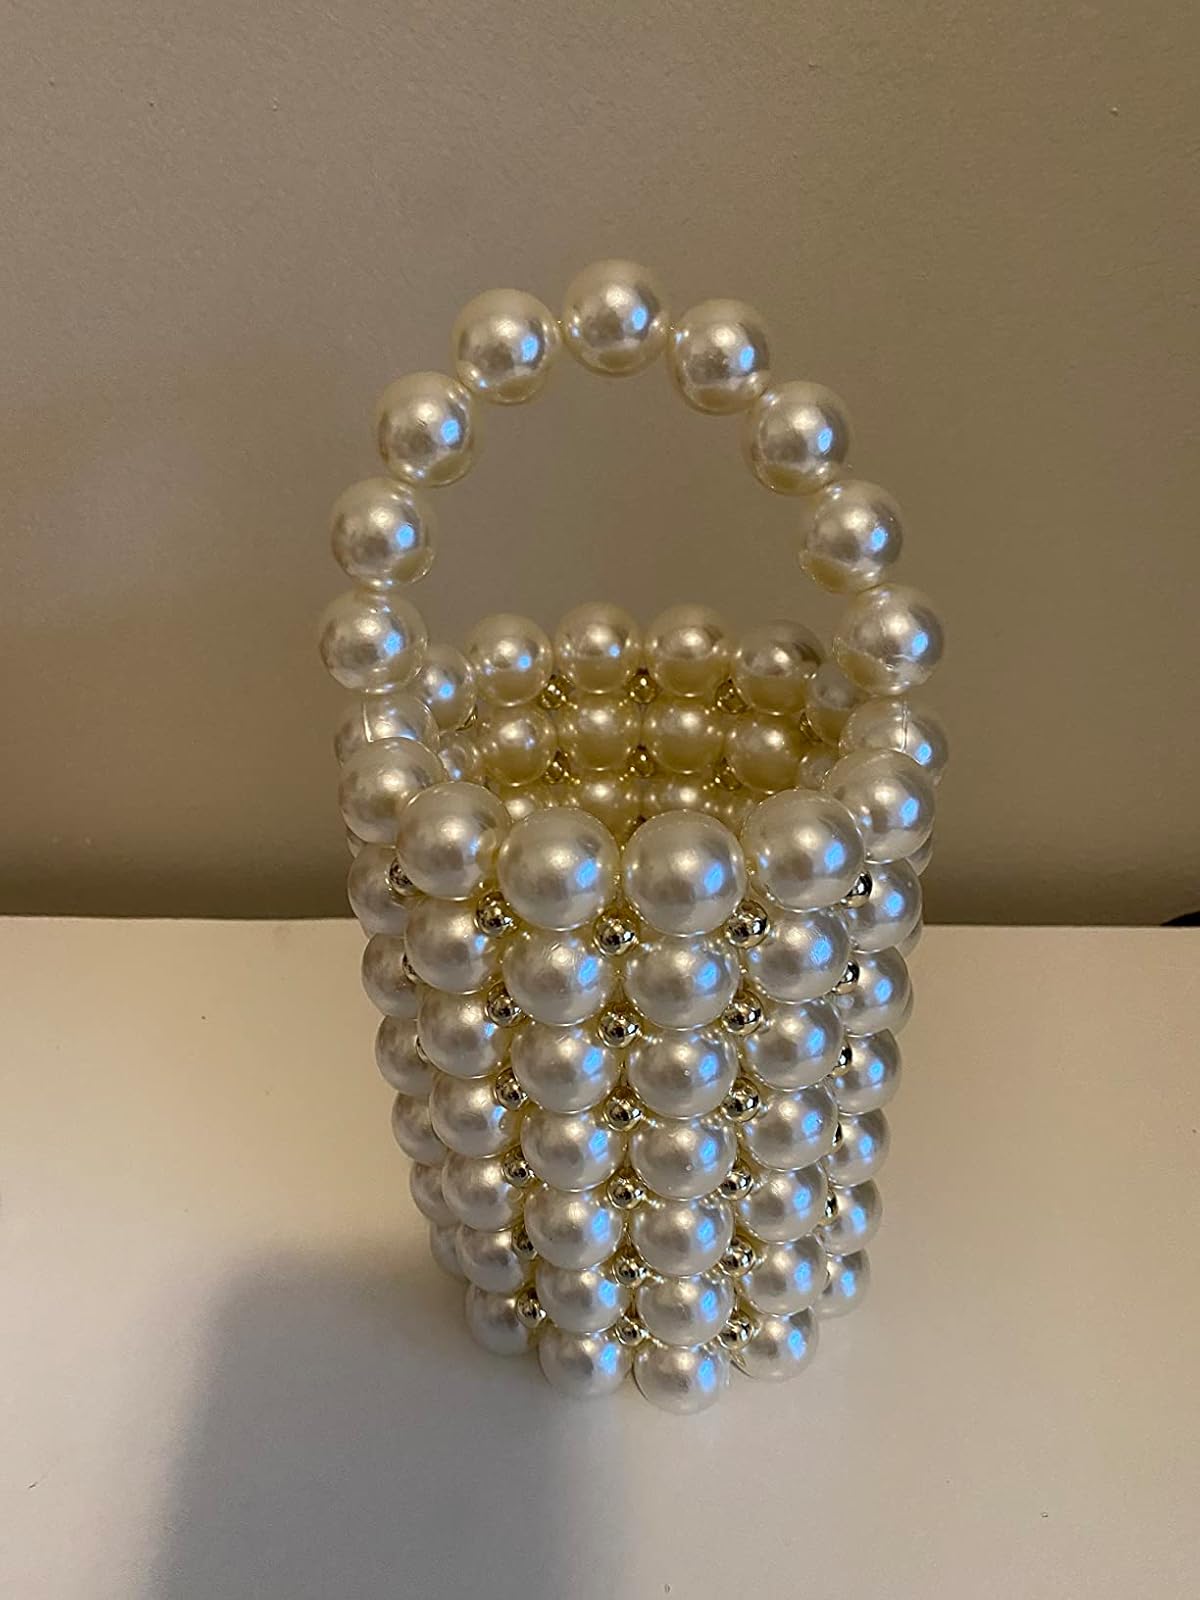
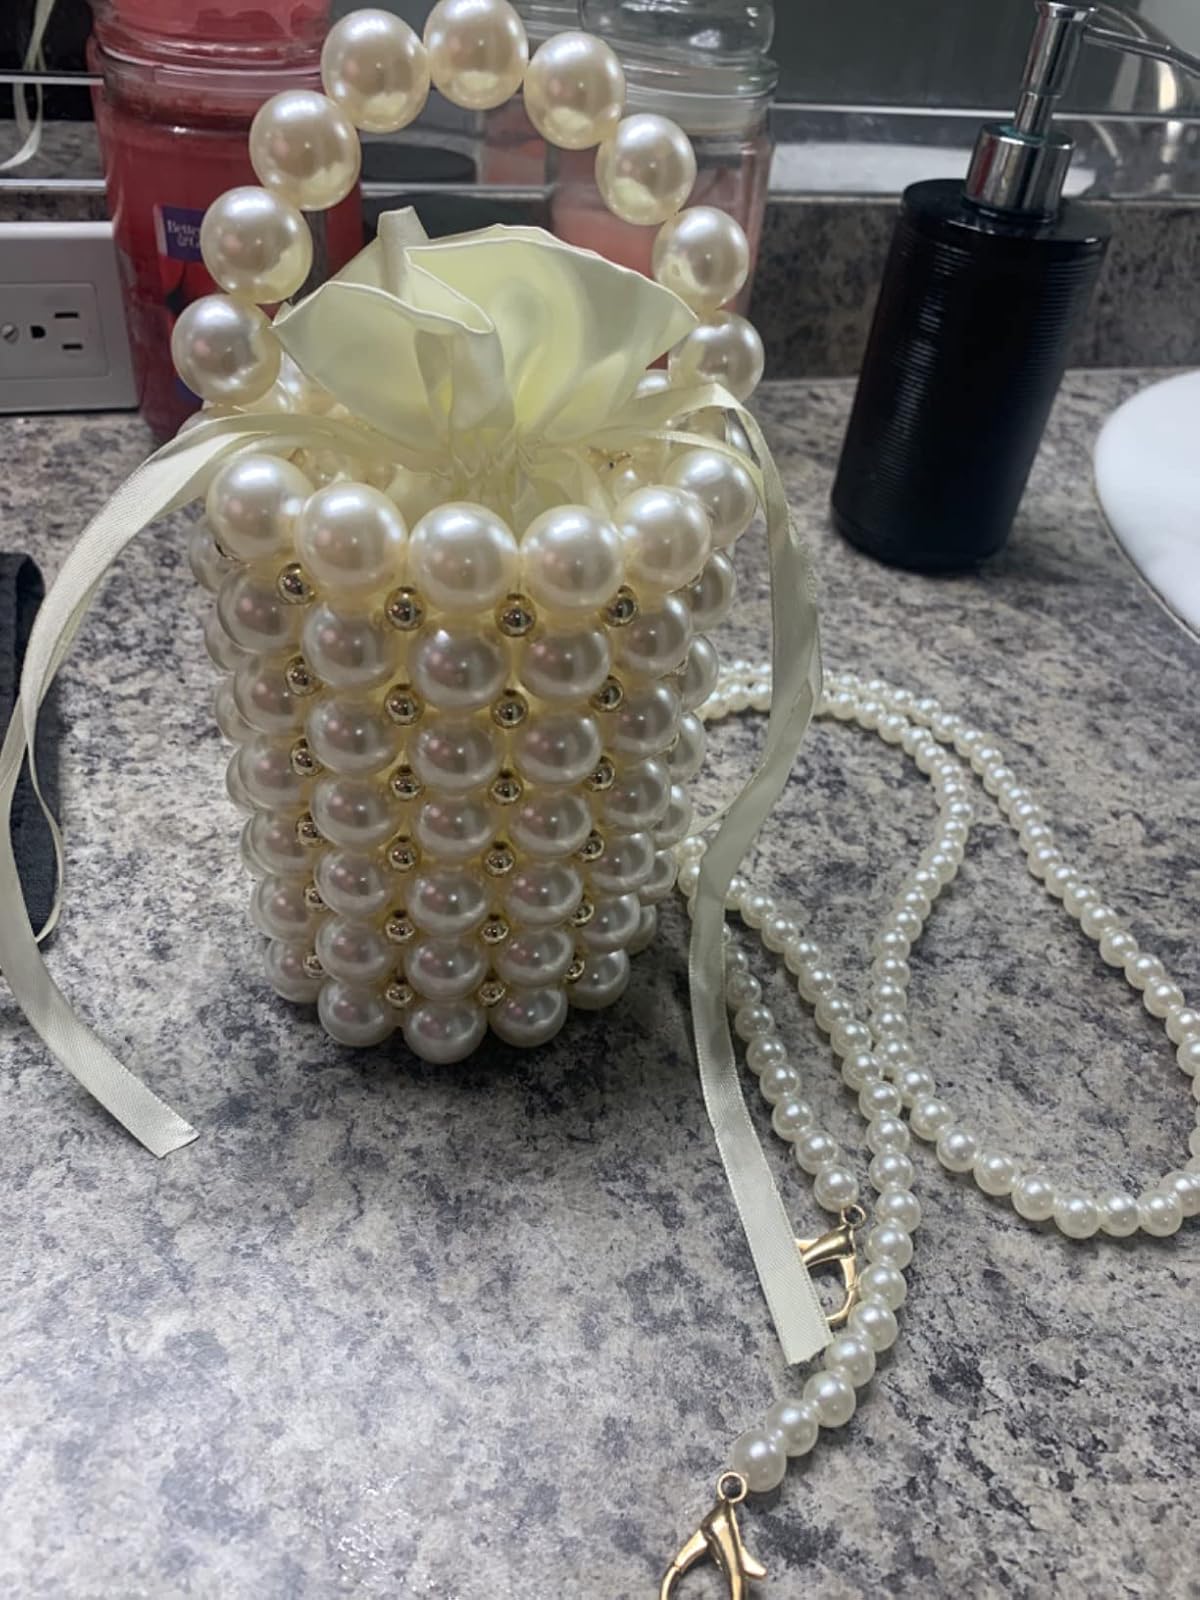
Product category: accessories_handbag
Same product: yes